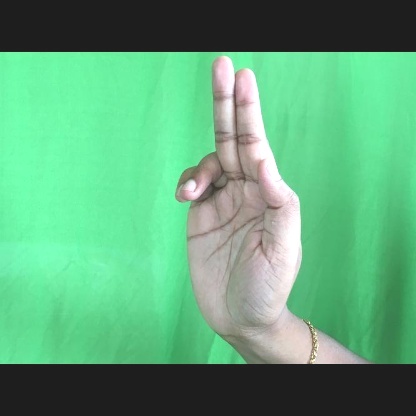
Mudra: Ardhapathaka